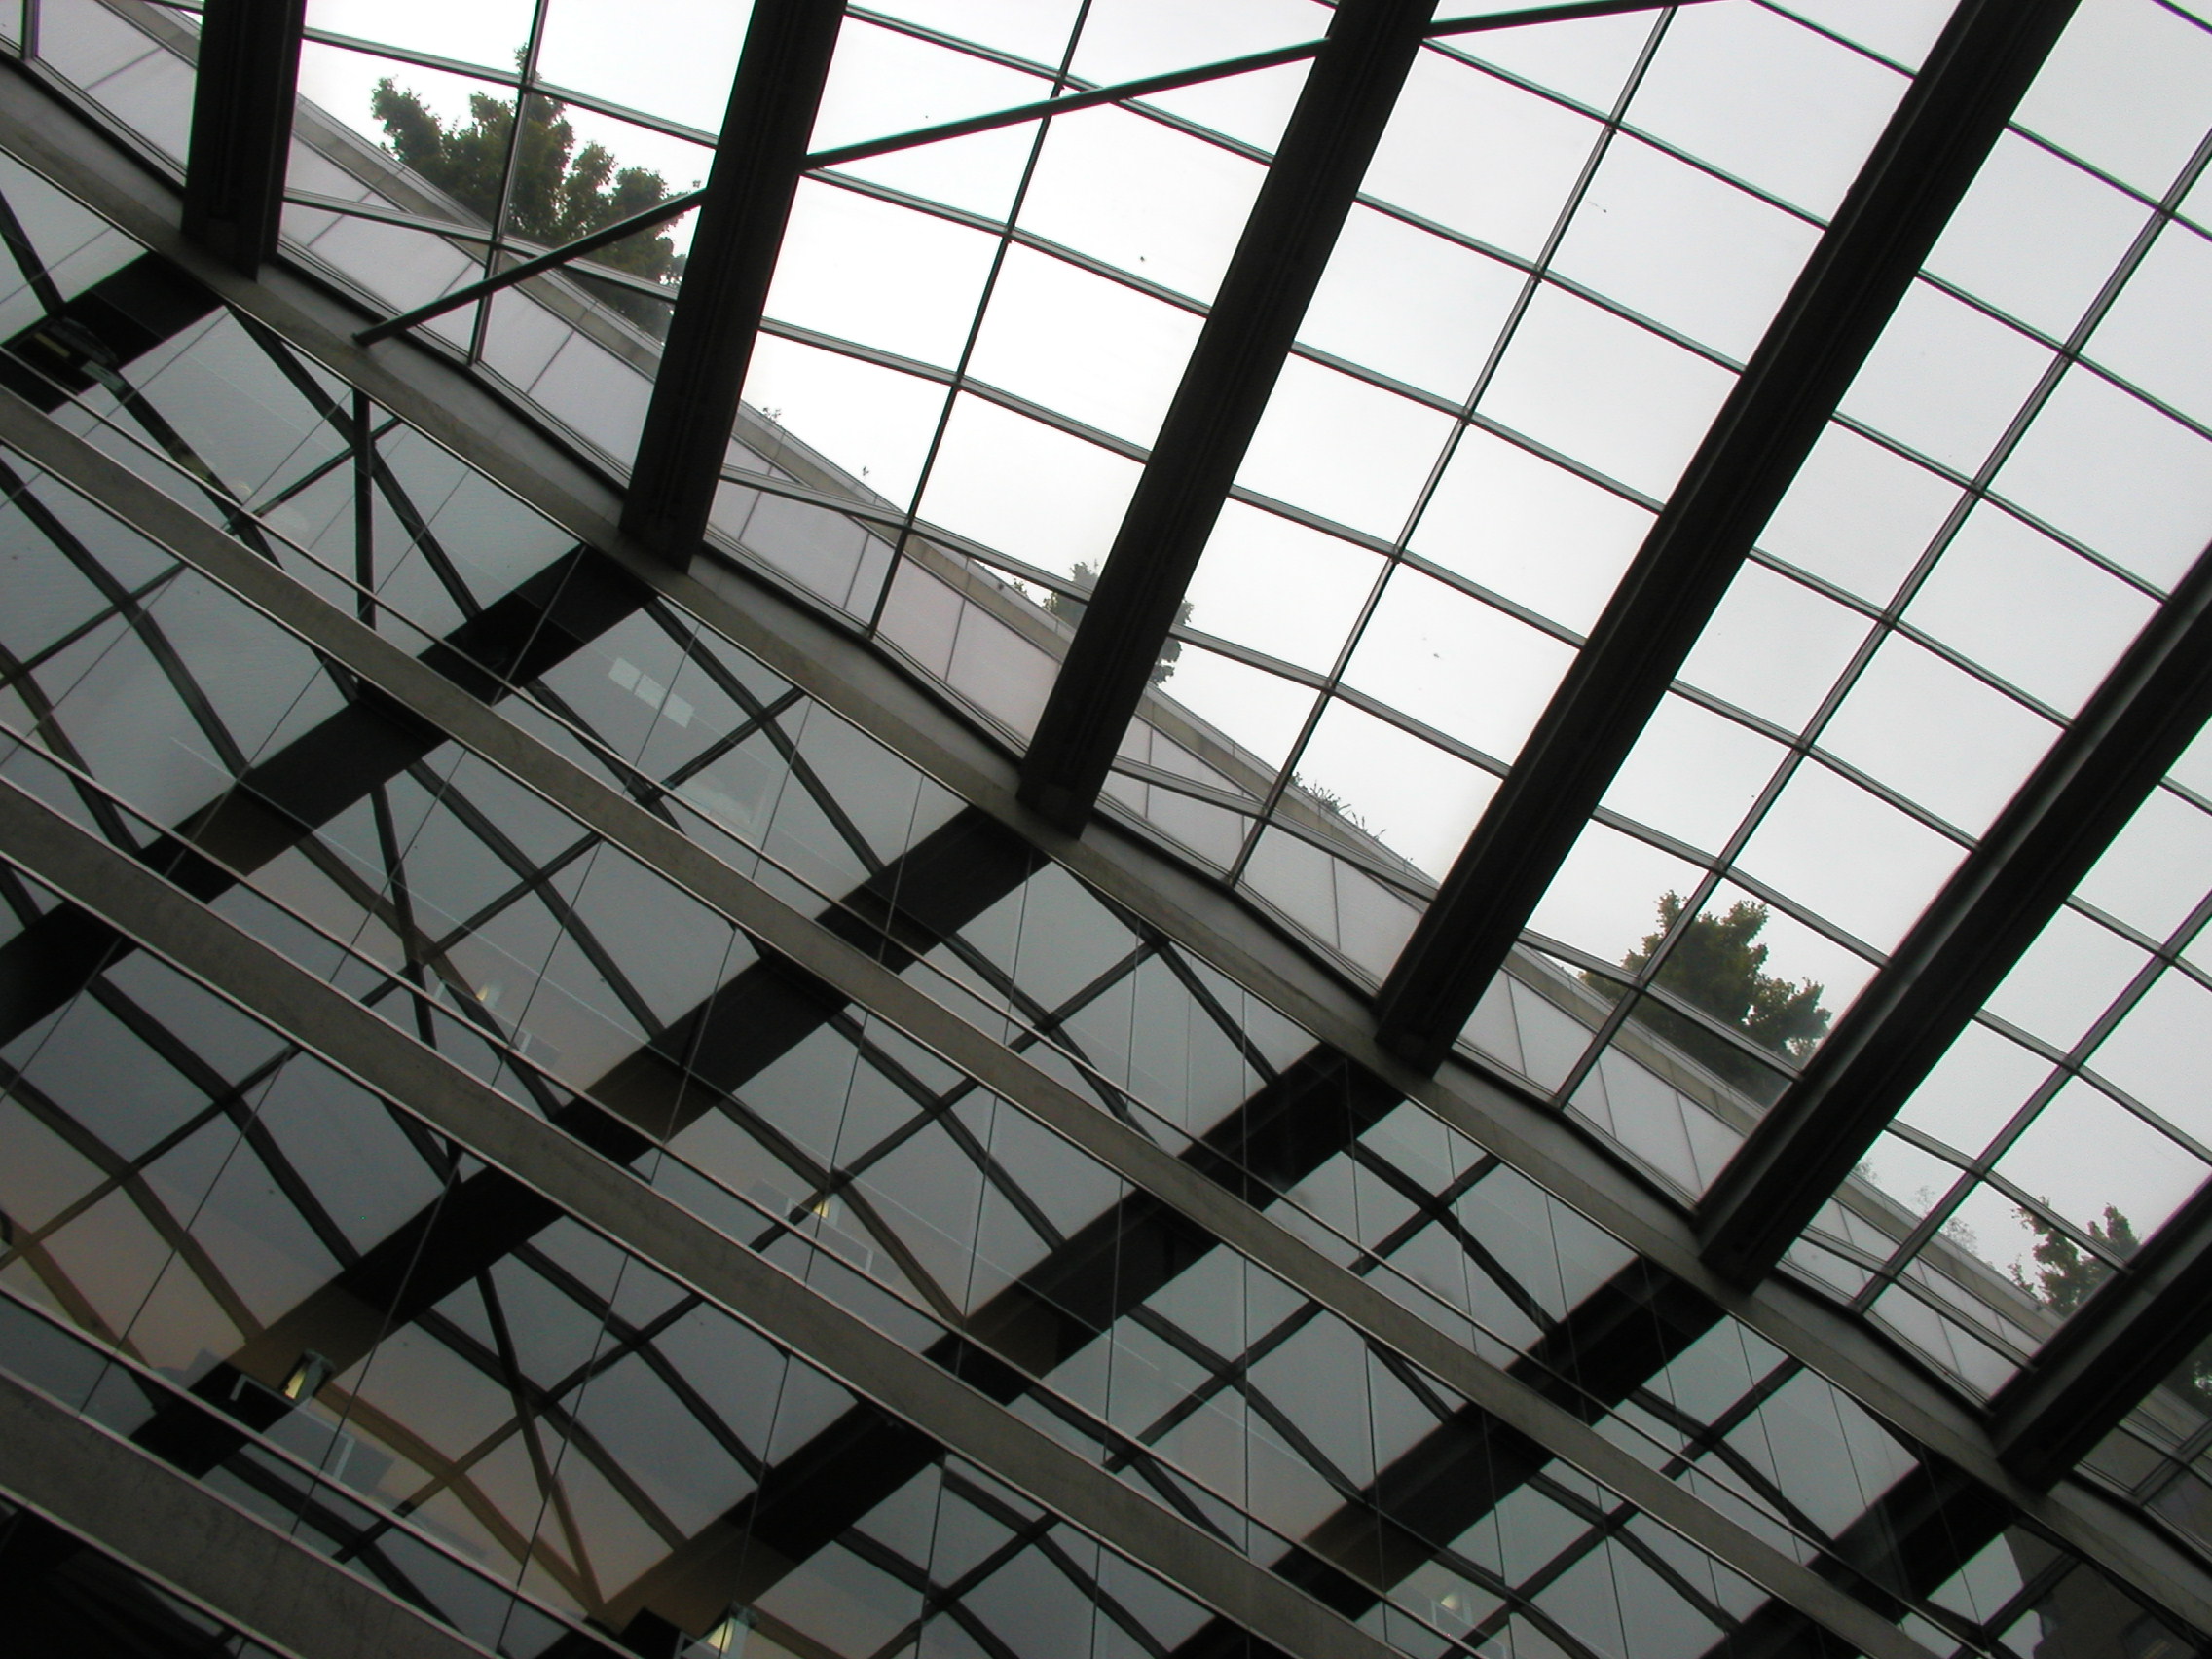
architecture, structure, window, glass, roof, skyscraper, line, reflection, vancouver, facade, design, canada, symmetry, dome, shape, daylighting